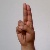
The image shows a hand gesture representing the letter 'U' in Indian Sign Language.